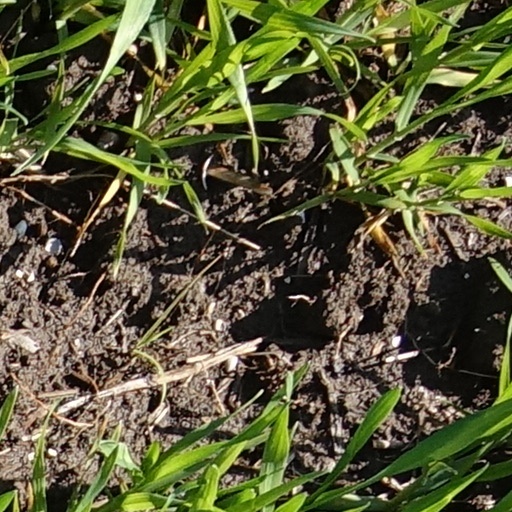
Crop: wheat